Sukumar Bannerjee

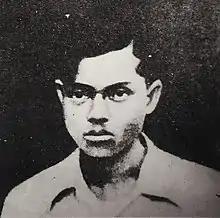
Sukamar Bannerjee

Sukumar Bannerjee (25 June 1913 – 15 November 1938) was an Indian revolutionary from West Bengal. He is known mainly for his martyrdom while protesting against the British officers at the Raniganj Paper Mill.